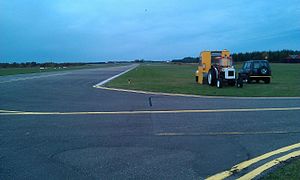
Vesthimmerlands Flyveplads
Svæveflyveklubben anvender græsset nord for banen med spillet i forgrunden.
Svæveflyveklubben anvender græsset nord for banen med spillet i forgrunden.
Vesthimmerlands Flyveplads, også kaldet Aars Flyveplads, er en selvbetjeningsplads ejet af Vesthimmerlands Kommune og beliggende ca. 6 km nord for Aars by, umiddelbart vest for primærrute 29 og Søttrup Plantage. Pladsen har en øst-vest-gående asfalteret hovedbane på 1212 m med lys samt en 550 m græsklædt tværbane. Udlandsrejser, også udenfor Schengen-området, kan gennemføres med udgangspunkt i pladsen.